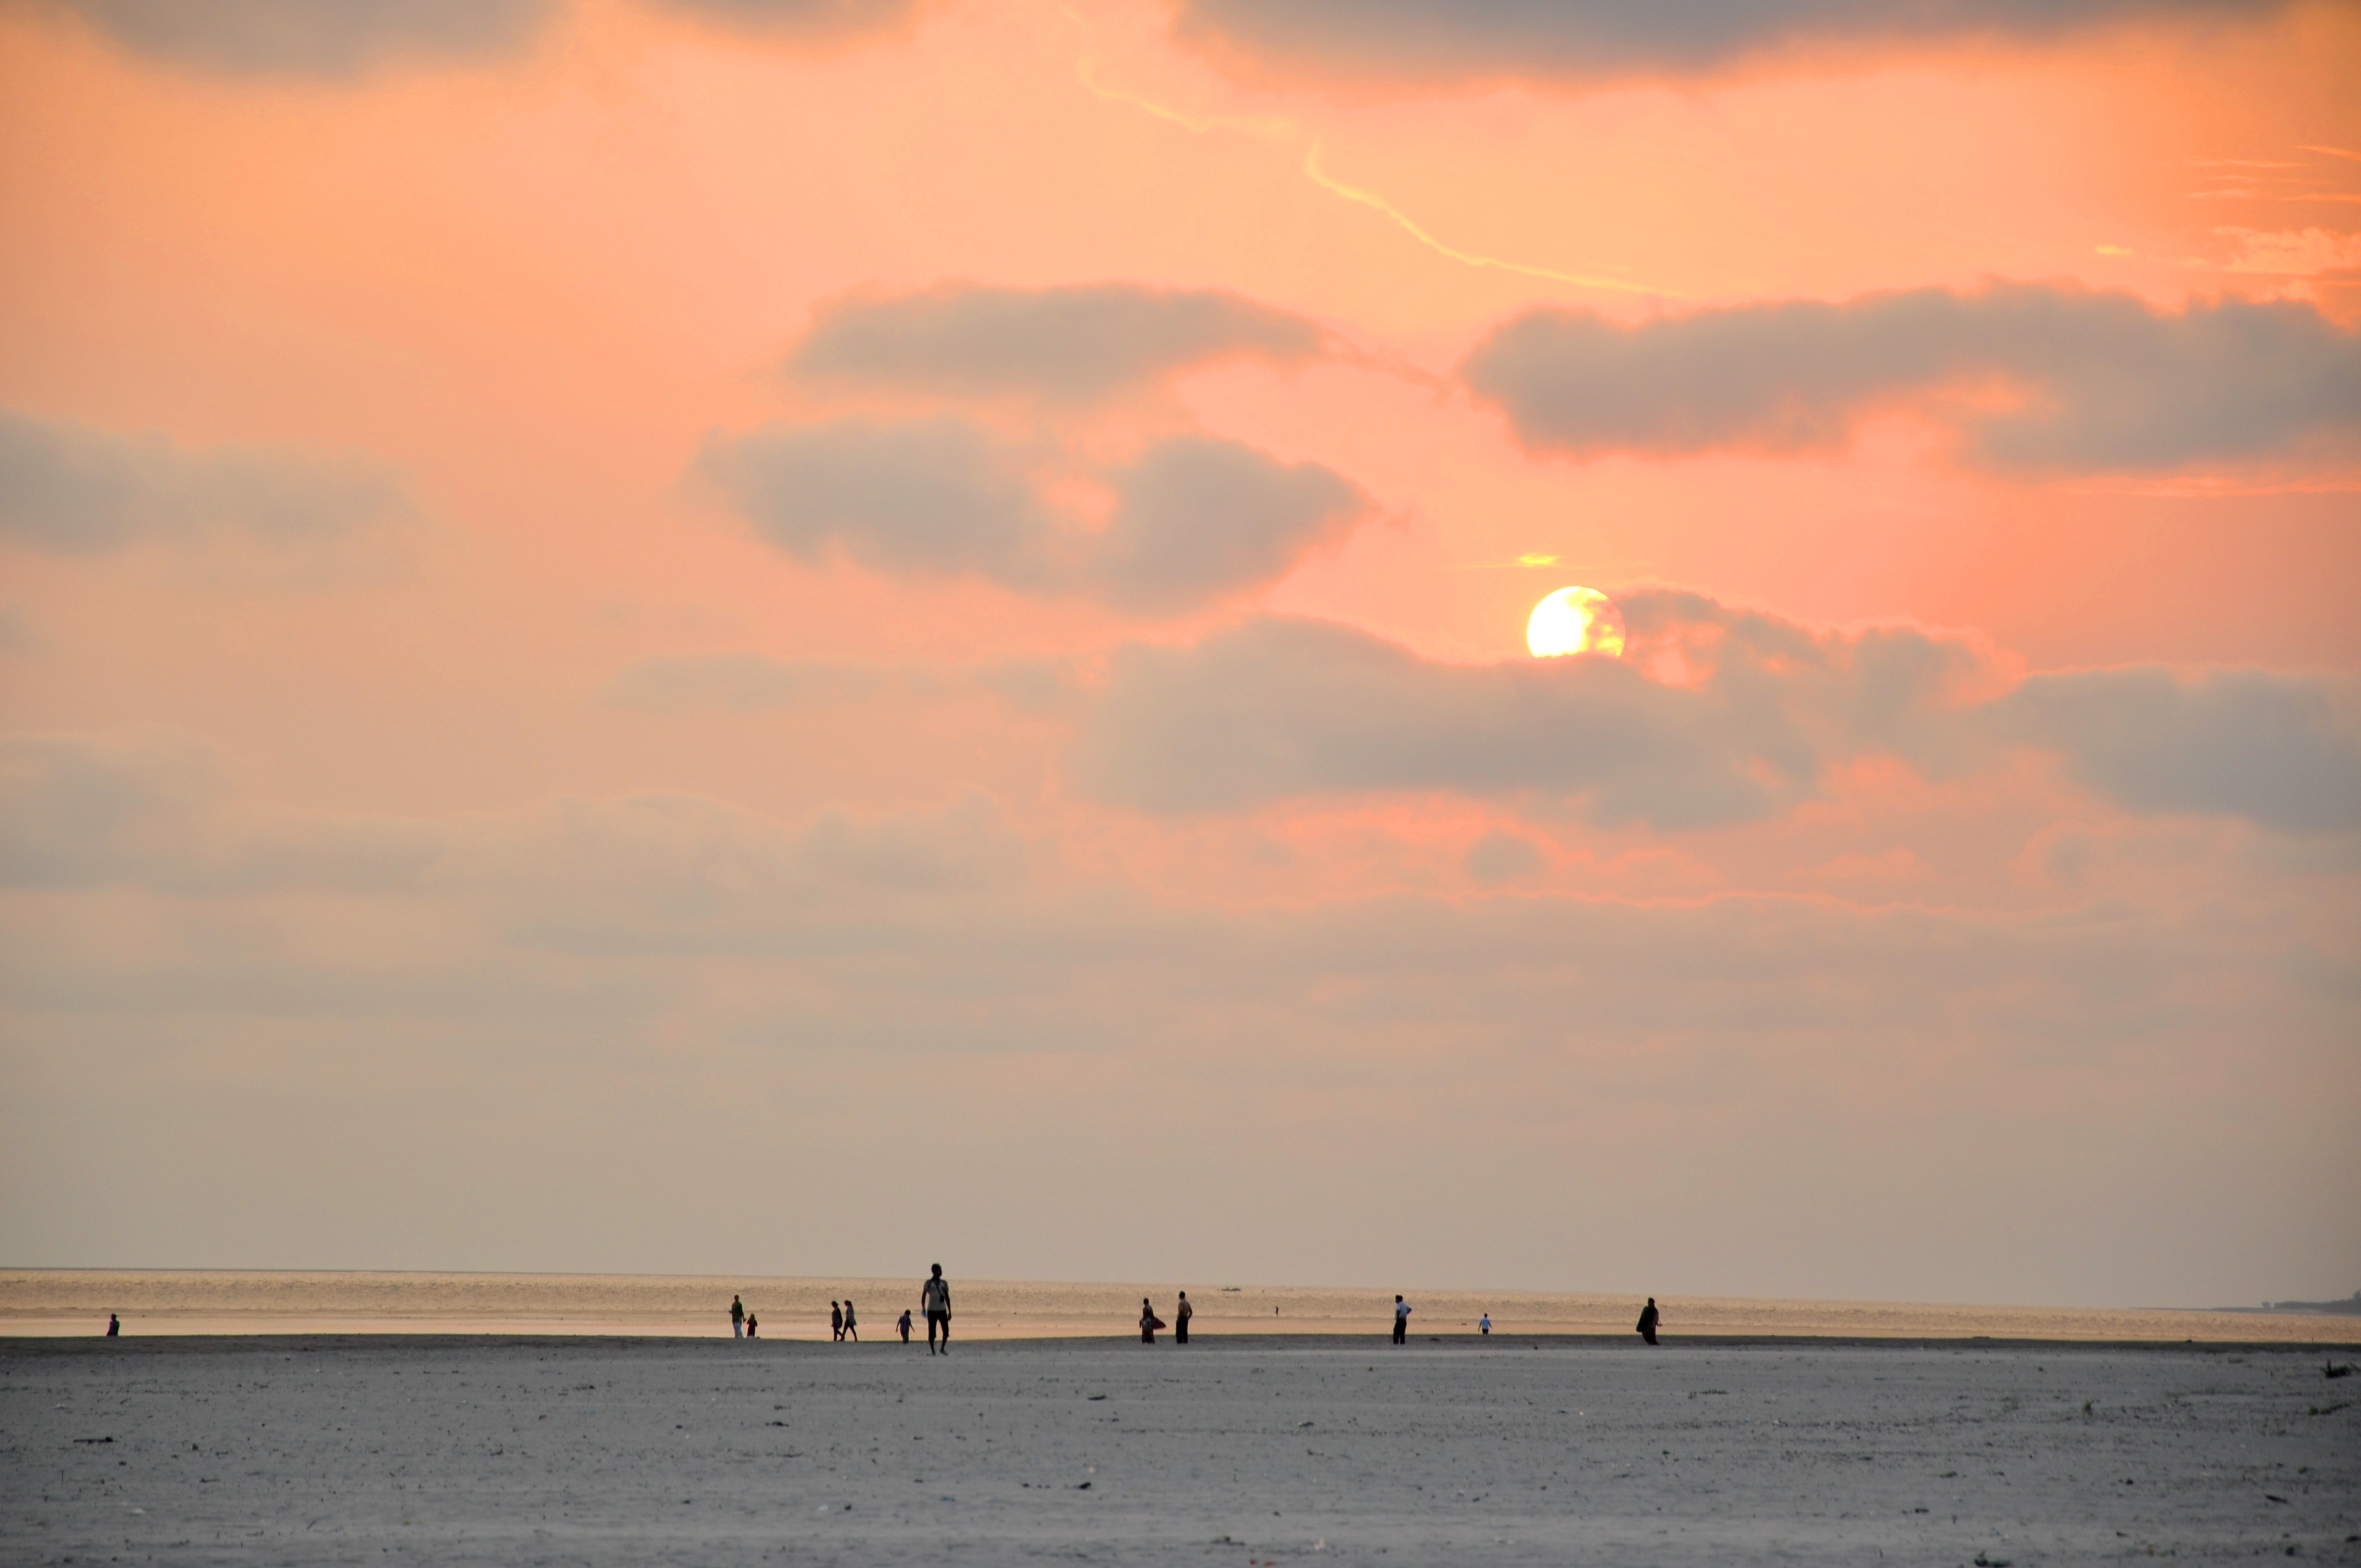
beach, landscape, sea, coast, nature, sand, ocean, horizon, cloud, sky, sun, sunrise, sunset, sunlight, morning, shore, wave, dawn, dusk, evening, body of water, clouds, india, afterglow, wind wave